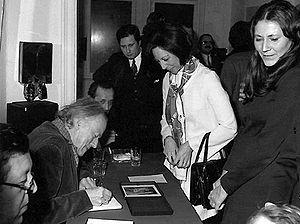
Paul Delvaux en séance de dédicaces, Bruxelles.
Paul Delvaux, né le 23 septembre 1897 à Antheit et mort le 20 juillet 1994 à Furnes, est un peintre post-impressionniste, expressionniste puis surréaliste belge.